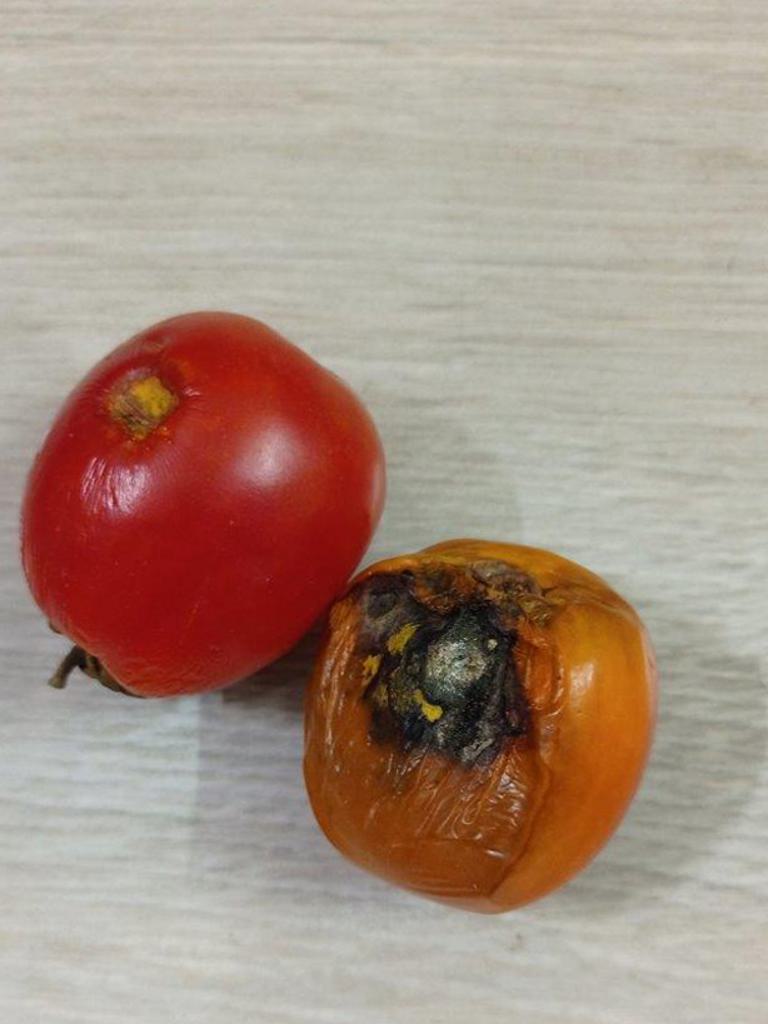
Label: Rotten